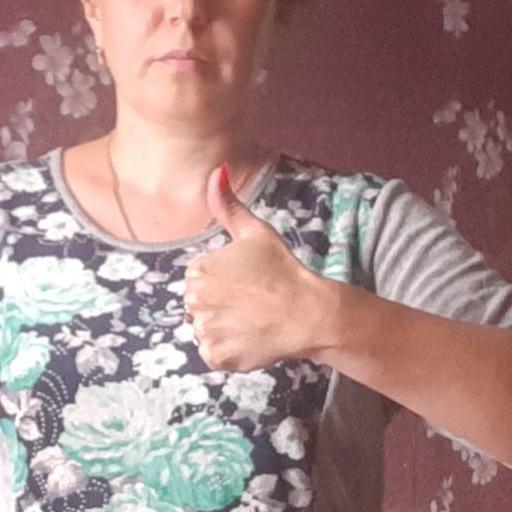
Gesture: like